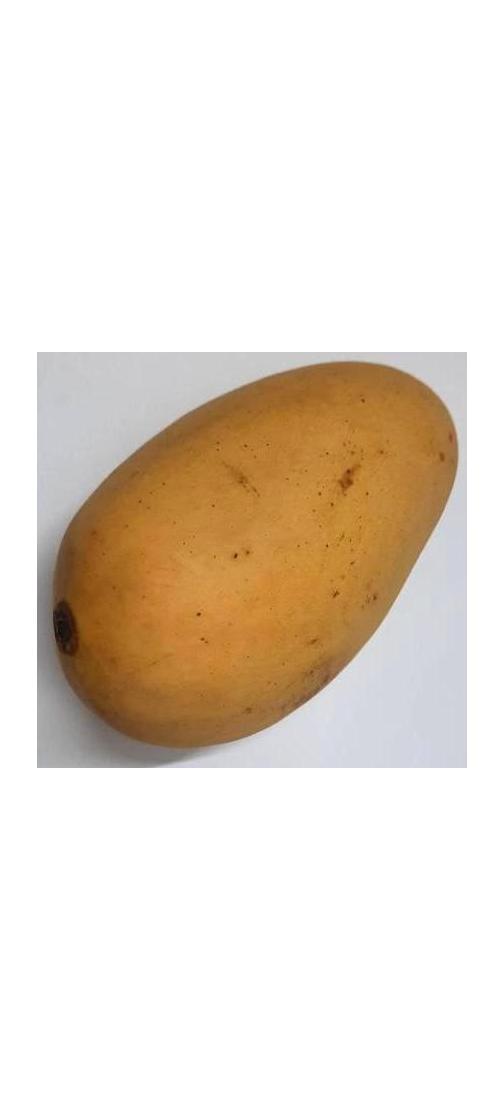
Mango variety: Katimon